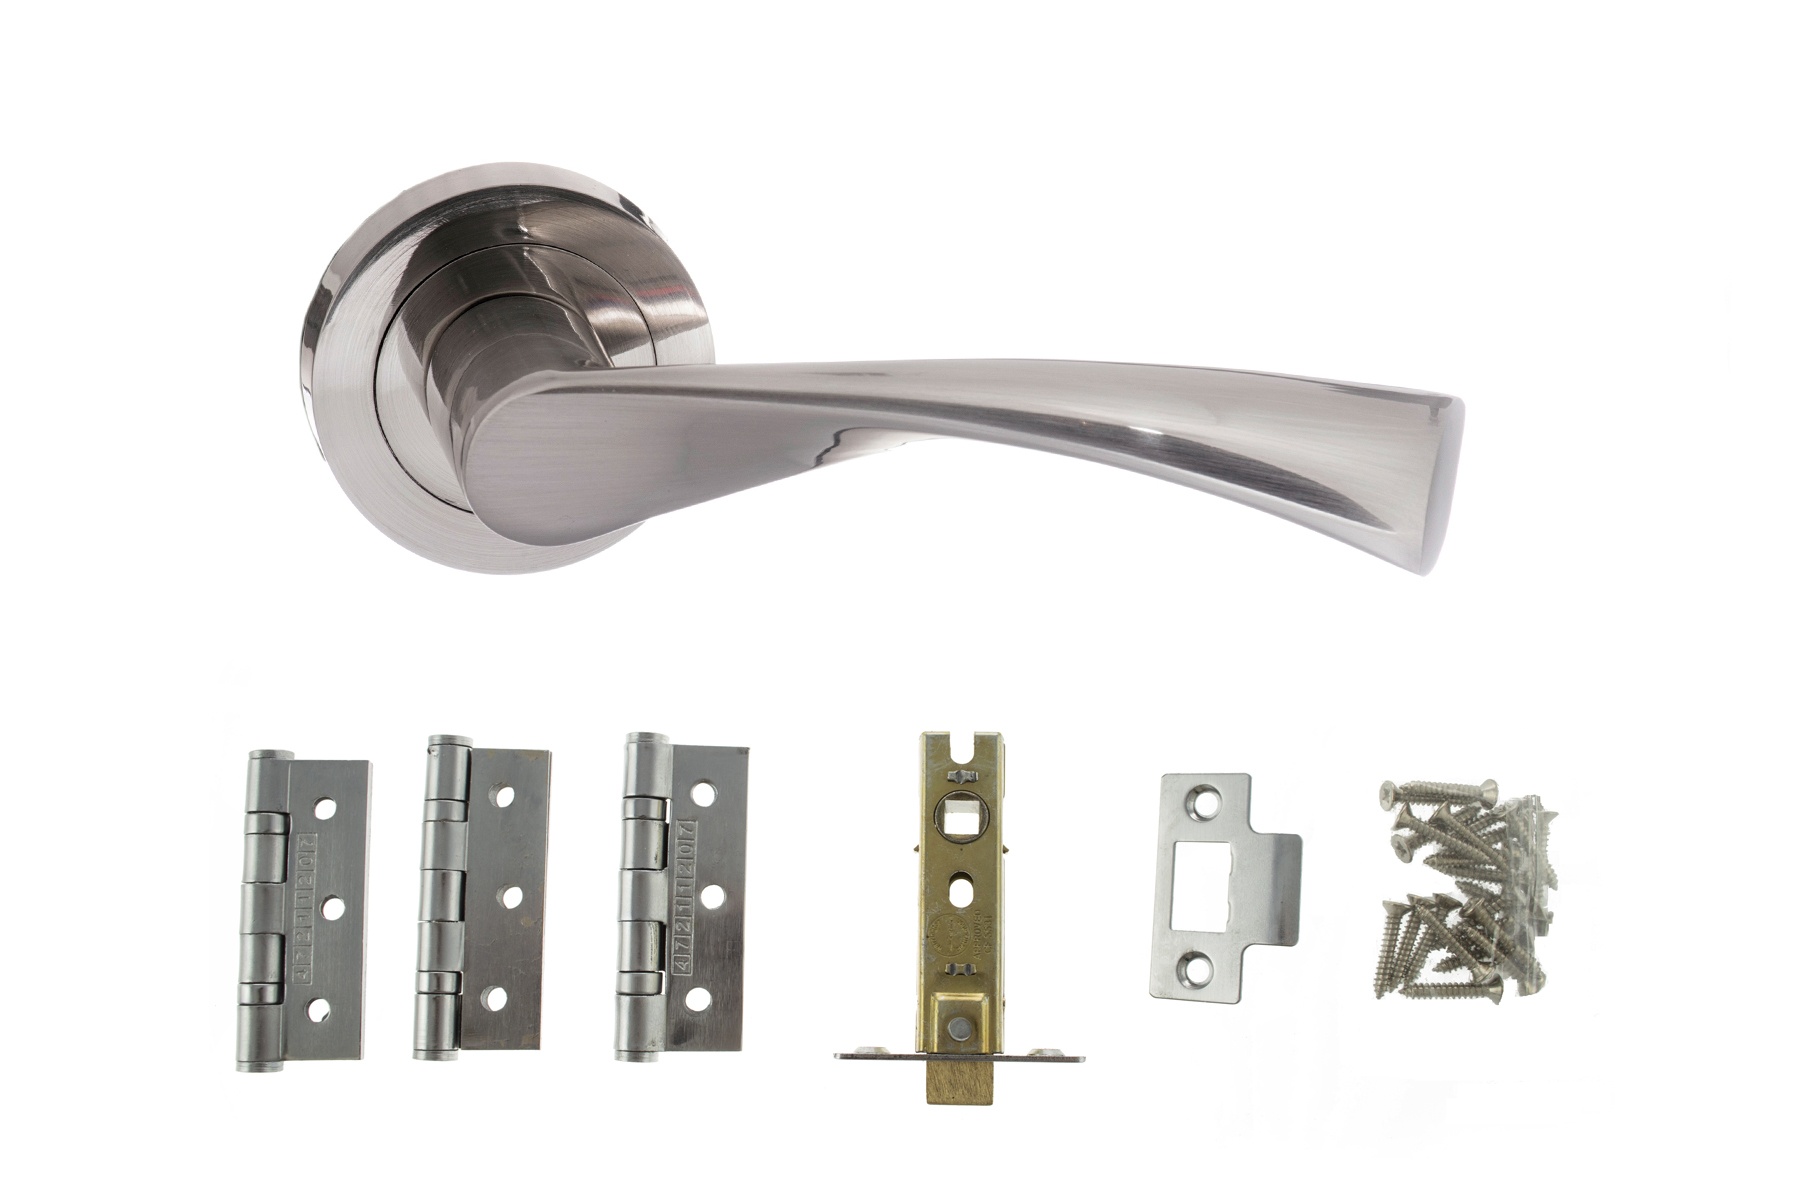
Atlantic Colorado Dorpac (3" Latch, 3"x2" Hingesx3) - Satin Nickel
Finished in Satin Nickel which is a versatile finish, full of brushed silver hues, that offers a tasteful and flattering accent to any project. This finish saw its rise to popularity alongside the Victorian and Mid-Century Modern design movements. Satin Nickel looks stunning against dark colours like black, navy blue or grey. Its Mid-Century Modern design roots mean it prefers to live among bold, geometric shapes and patterns, bright solid colours and edgy, unconventional furniture. For accompanying products, we recommend using either Satin Nickel, Satin Stainless Steel or Satin Chrome.
Brand: Atlantic
Category: Hardware > Building Materials > Door Hardware > Door Knobs & Handles